Daily Express

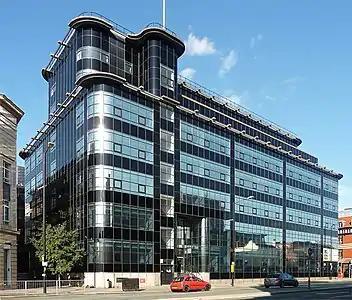
Exterior of Owen Williams's Daily Express Building in Manchester

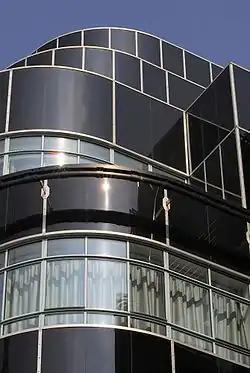
Exterior of Daily Express Building in London, designed by Ellis and Clark

The "Daily Express" was founded in 1900 by Sir Arthur Pearson, with the first issue appearing on 24 April 1900. Pearson lost his sight to glaucoma in 1913, and sold the title to the future Lord Beaverbrook in 1916.